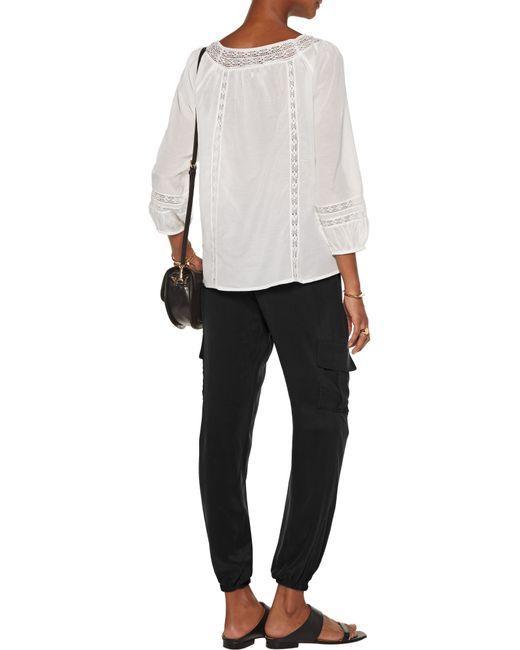
Weißes Baumwoll-Top mit Rundhalsausschnitt für Damen